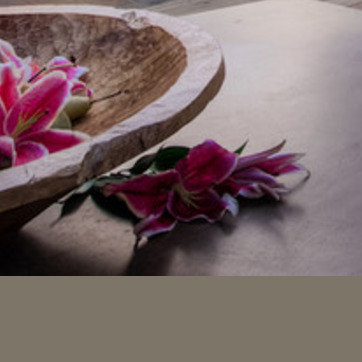
Material: foliage